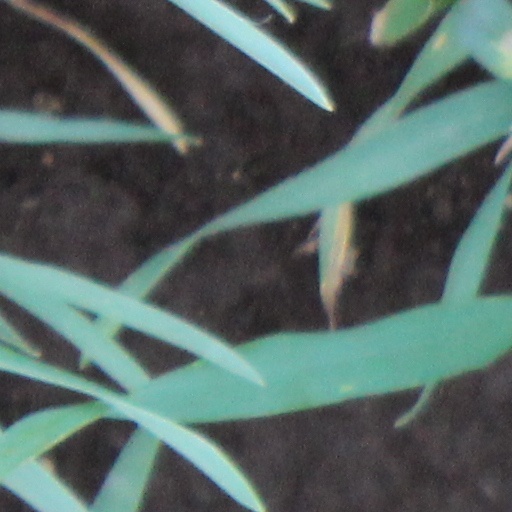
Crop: wheat